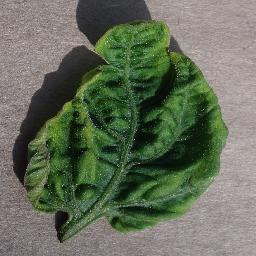
Label: Tomato___Tomato_Yellow_Leaf_Curl_Virus